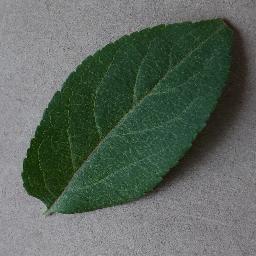
Label: Apple___healthy